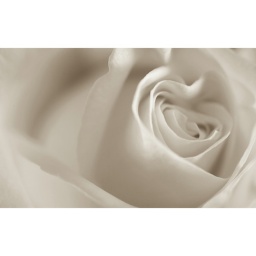
A white rose in sepia tone